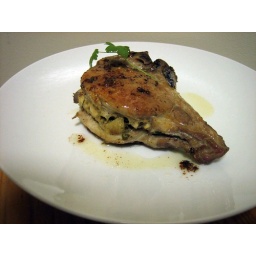
Bake in oven at 350 degrees for about 45 minutes and then broil to brown for 5 more.